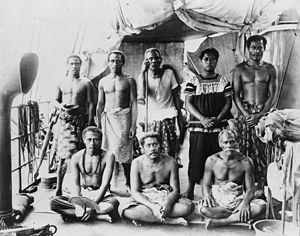
Le Mau ou mouvement Mau est un mouvement anticolonial pacifique aux Samoa occidentales lors de la première moitié du XXᵉ siècle. Il aboutit à l'indépendance des Samoa en 1962, premier pays du Pacifique insulaire à obtenir son indépendance.